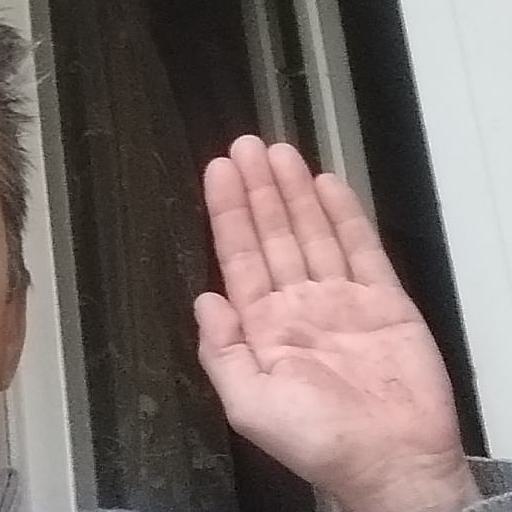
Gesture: stop